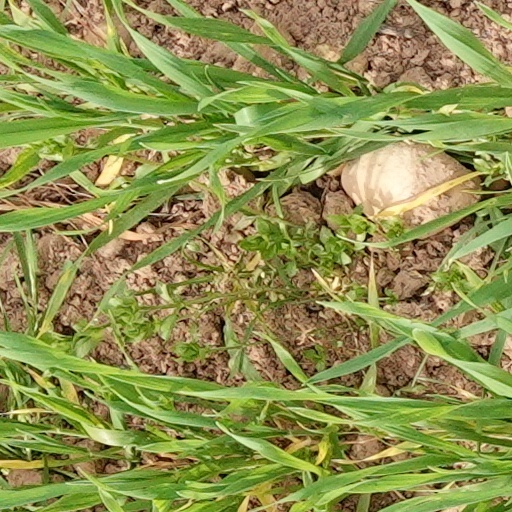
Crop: wheat